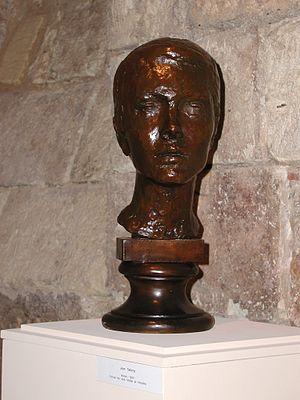
L'actrice a posé pour Costi au cours du tournage du film La Récréation (1961).